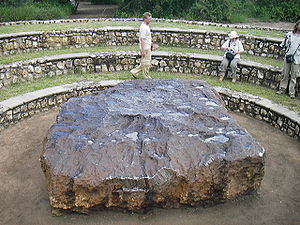
Hoba-meteoritten
Hoba-meteoritten i 2006
Hoba-meteoritten også kendt som Hoba eller Hoba West, er den største fundne meteorit og har navn efter findestedet, gården "Hoba West", ikke langt fra Grootfontein i Namibia. Meteoritten består af 84% jern og 14% nikkel med spor af kobolt. Meteoritten er anslået at veje over 60 tons, og med en størrelse på 2,7mx2,7mx0,9m er den det største naturligt forekommende stykke jern, der findes på Jorden. Nedslaget menes at være sket for mindre end 80.000 år siden og har ikke efterladt noget krater.